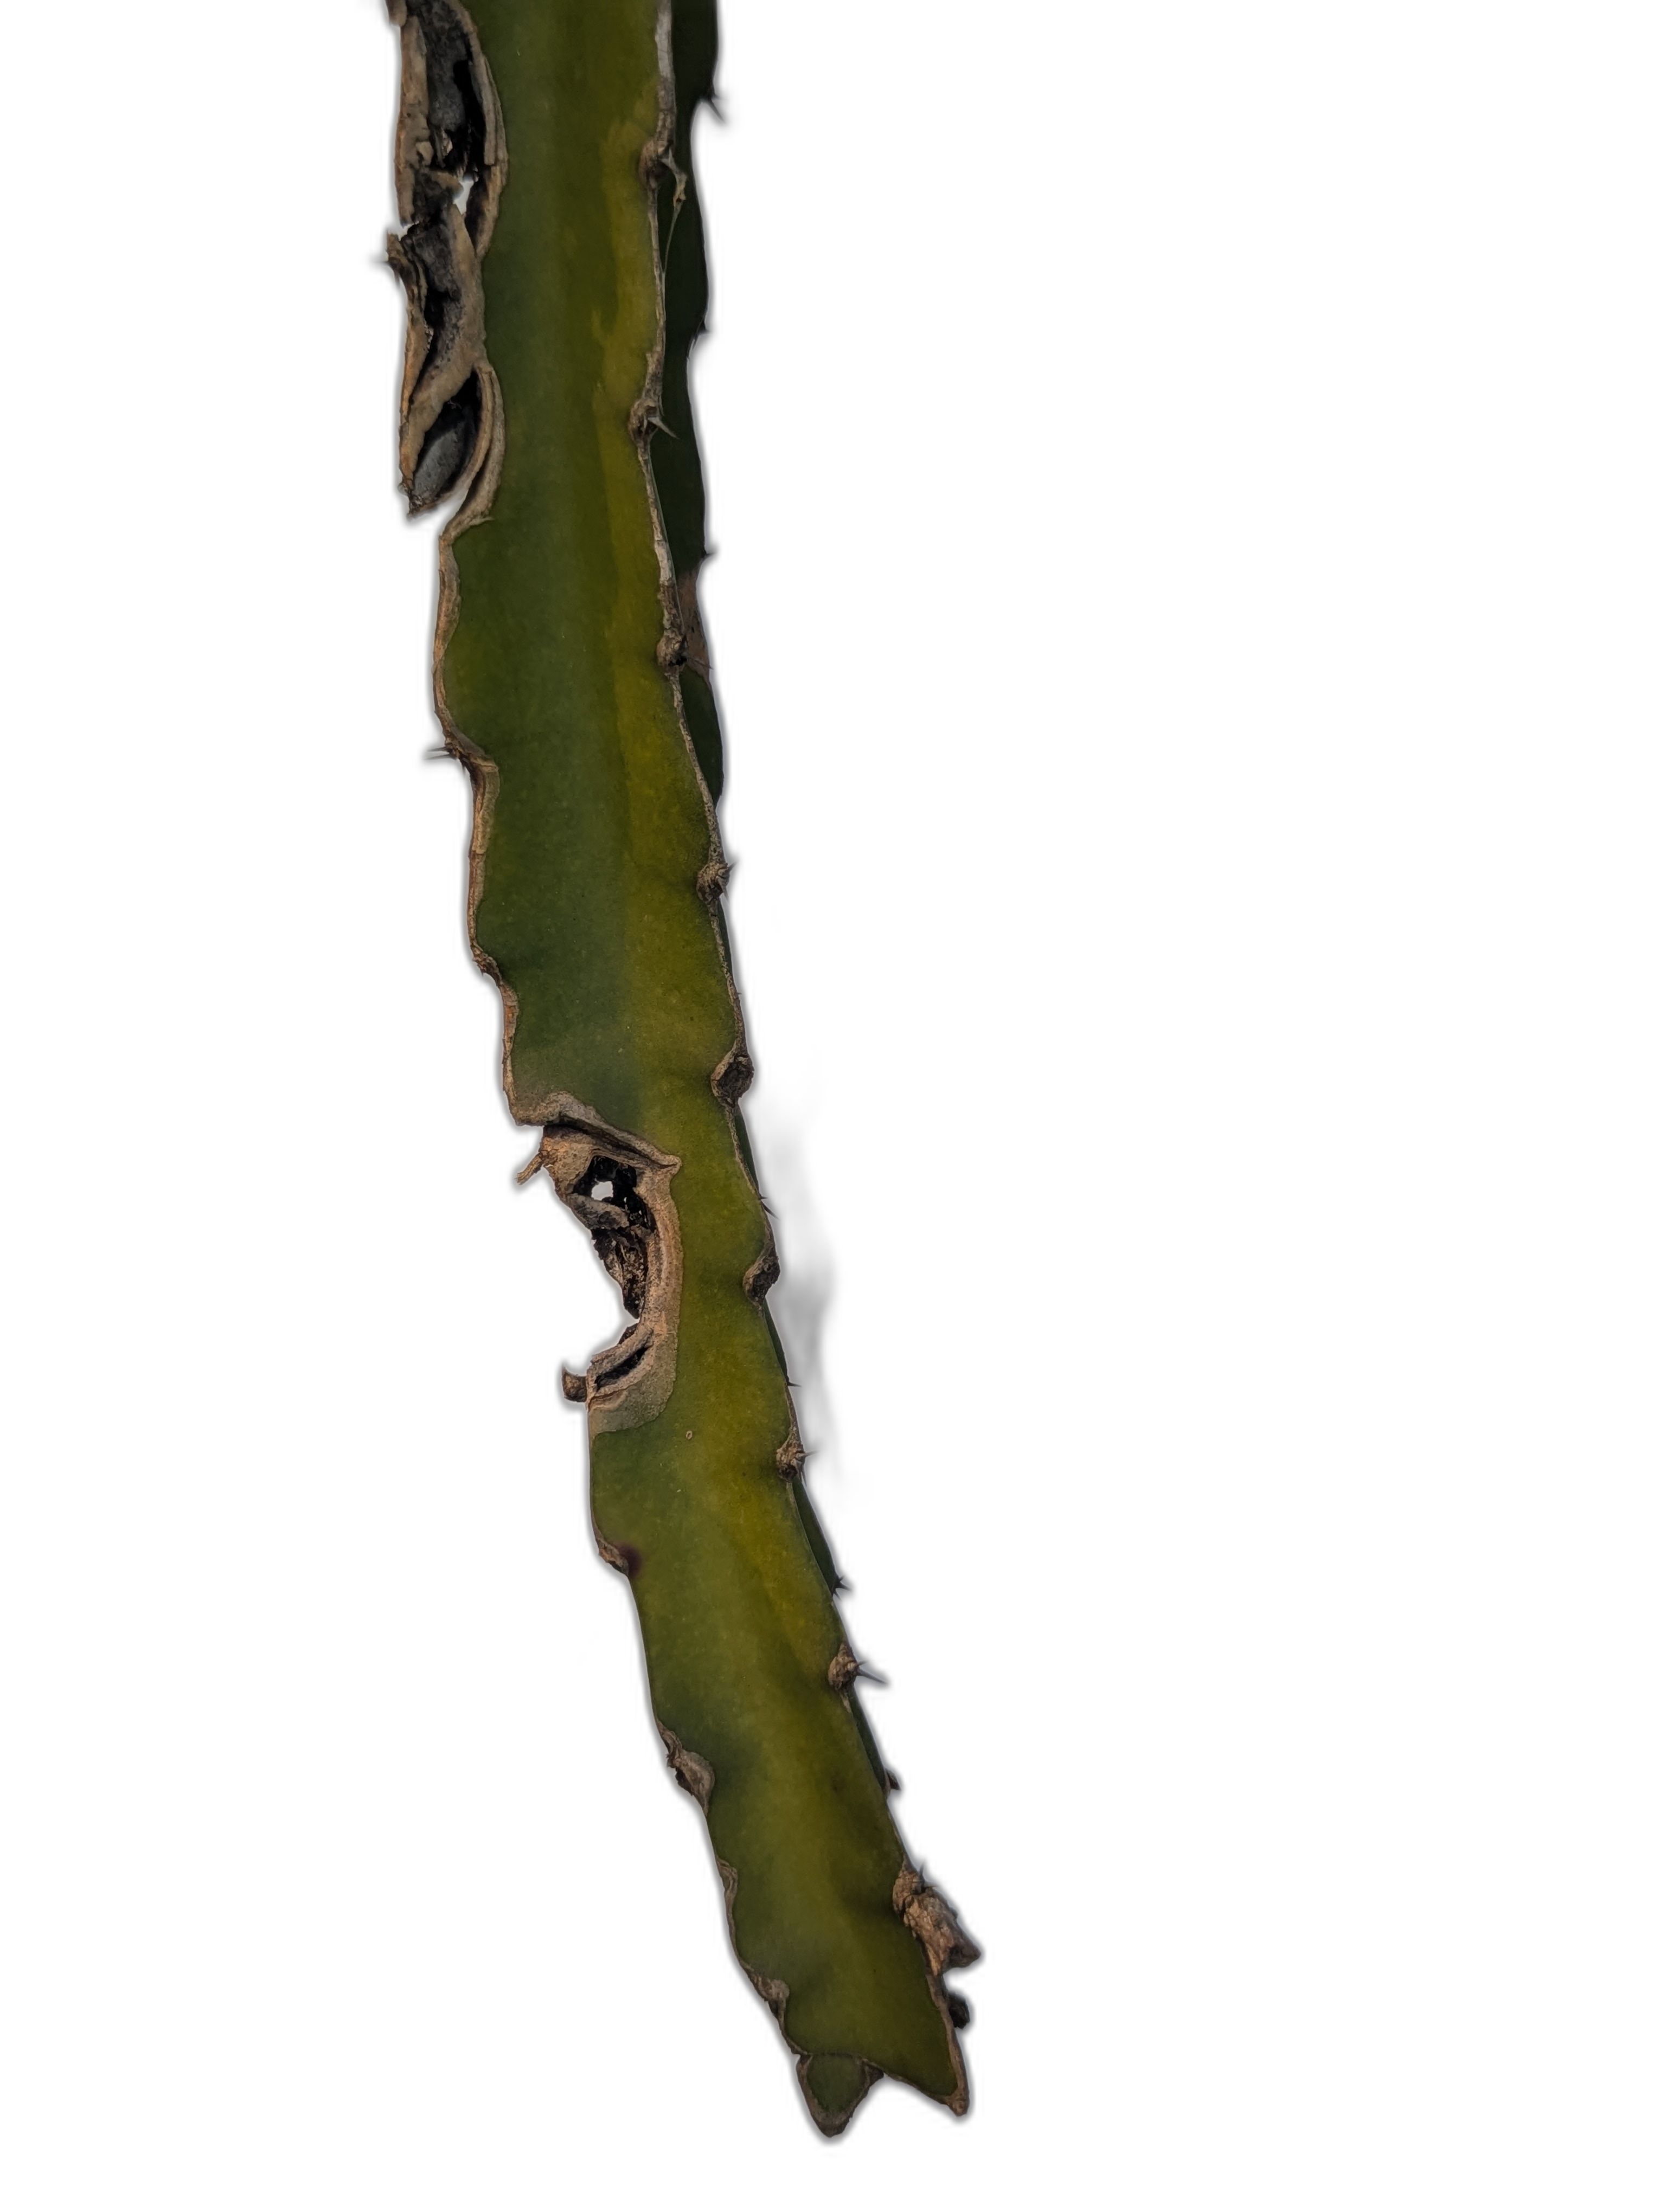
Label: Good leaf